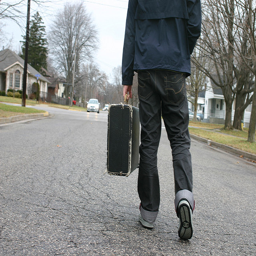
A man holding an old briefcase walks down a street.
a guy is walking don the street with a suitcase
A man carries an old brief case down the middle of a road.
A man walking down the middle of the street carrying a suitcase.
A man walks down the street with a beat-up suitcase.